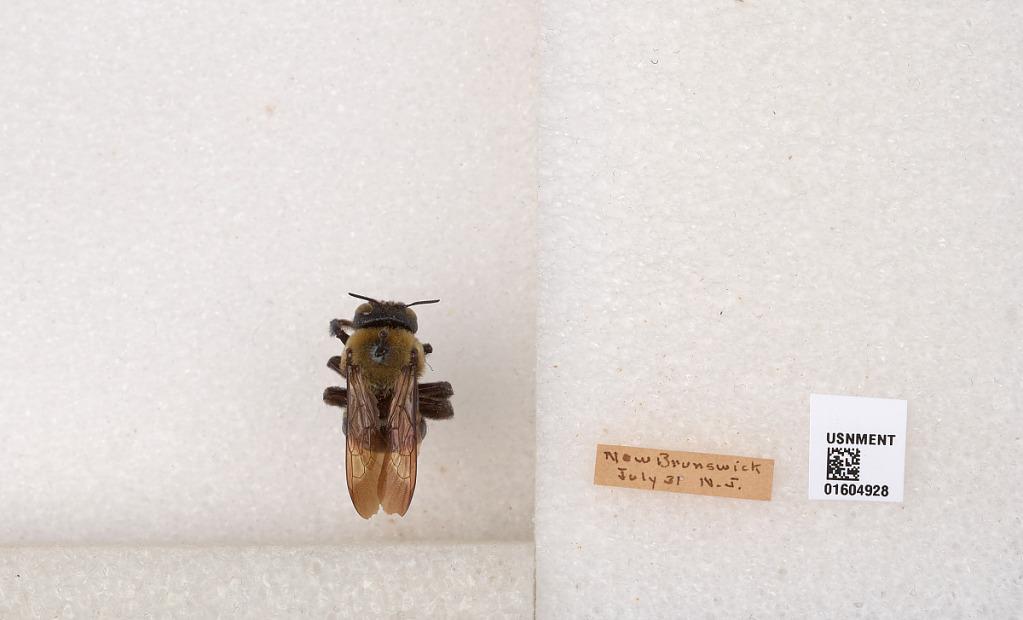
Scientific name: Xylocopa (Xylocopoides) virginica virginica (Linnaeus)
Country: United States
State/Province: New Jersey
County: Middlesex
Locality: New Brunswick
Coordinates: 40.4862, -74.4518